Glycoside hydrolase family 17

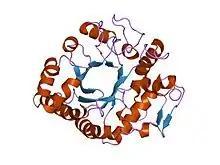
crystal structure at 1.45- resolution of the major allergen endo-beta-1,3-glucanase of banana as a molecular basis for the latex-fruit syndrome

In molecular biology, Glycoside hydrolase family 17 is a family of glycoside hydrolases. It folds into a TIM barrel.